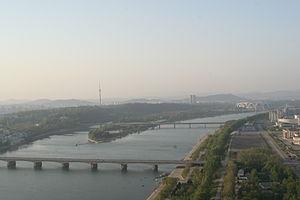
Les campagnes de ballons de propagande en Corée sont des actions de propagande de tracts aériens orchestrées depuis les deux Corées par utilisation de ballons comme méthode de diffusion depuis l'époque de la guerre de Corée, transportant ainsi divers contenus. À l'origine, ces campagnes étaient organisées par les gouvernements et les armées des États coréens. De nos jours, elles sont cependant principalement l'œuvre d'organisations non gouvernementales sud-coréennes qui organisent régulièrement des lâchers de ballons dans le but d'envoyer des objets censurés en Corée du Nord, ainsi que divers autres biens, aux habitants de Corée du Nord.